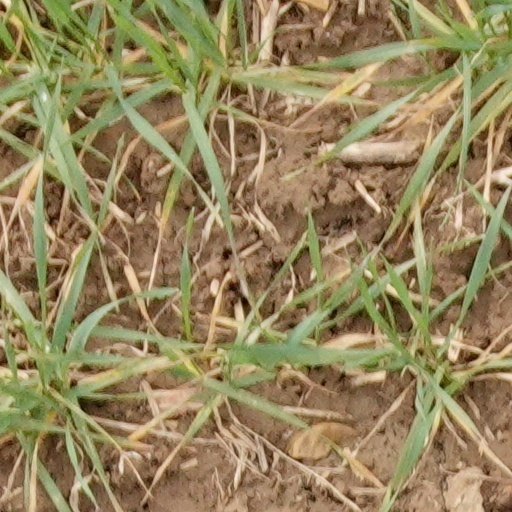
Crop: wheat